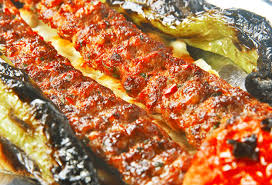
Yemek: kebap